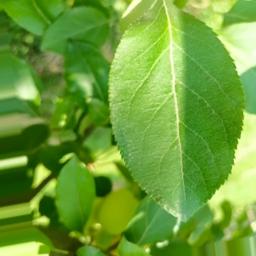
Label: Healthy